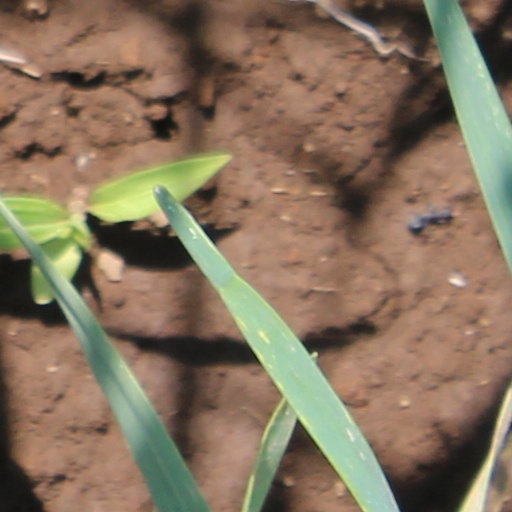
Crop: wheat